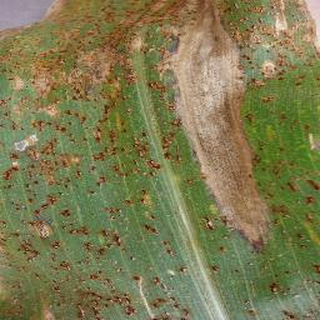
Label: corn_northern_leaf_blight